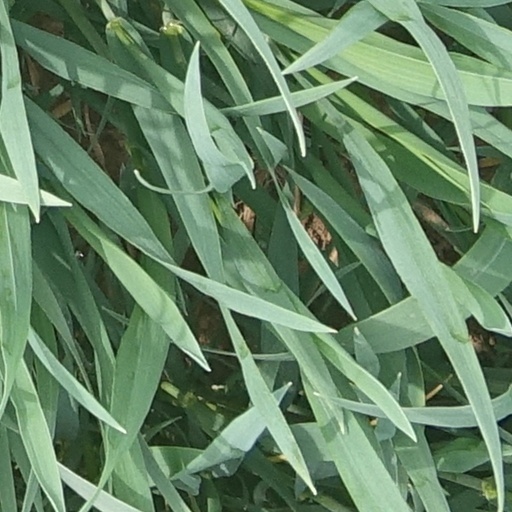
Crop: wheat